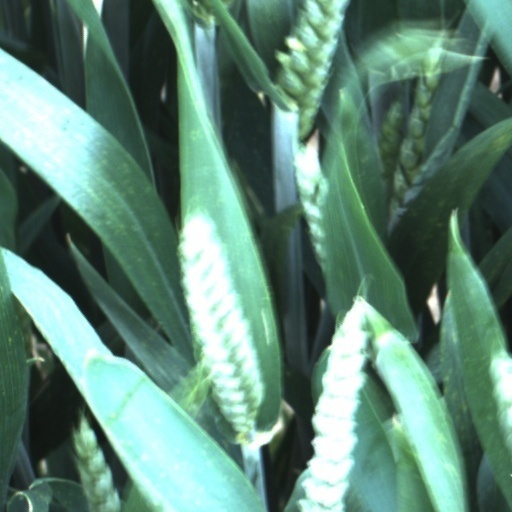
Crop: wheat